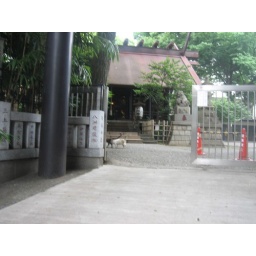
i saw these 2 cats hanging out near this place, so cute